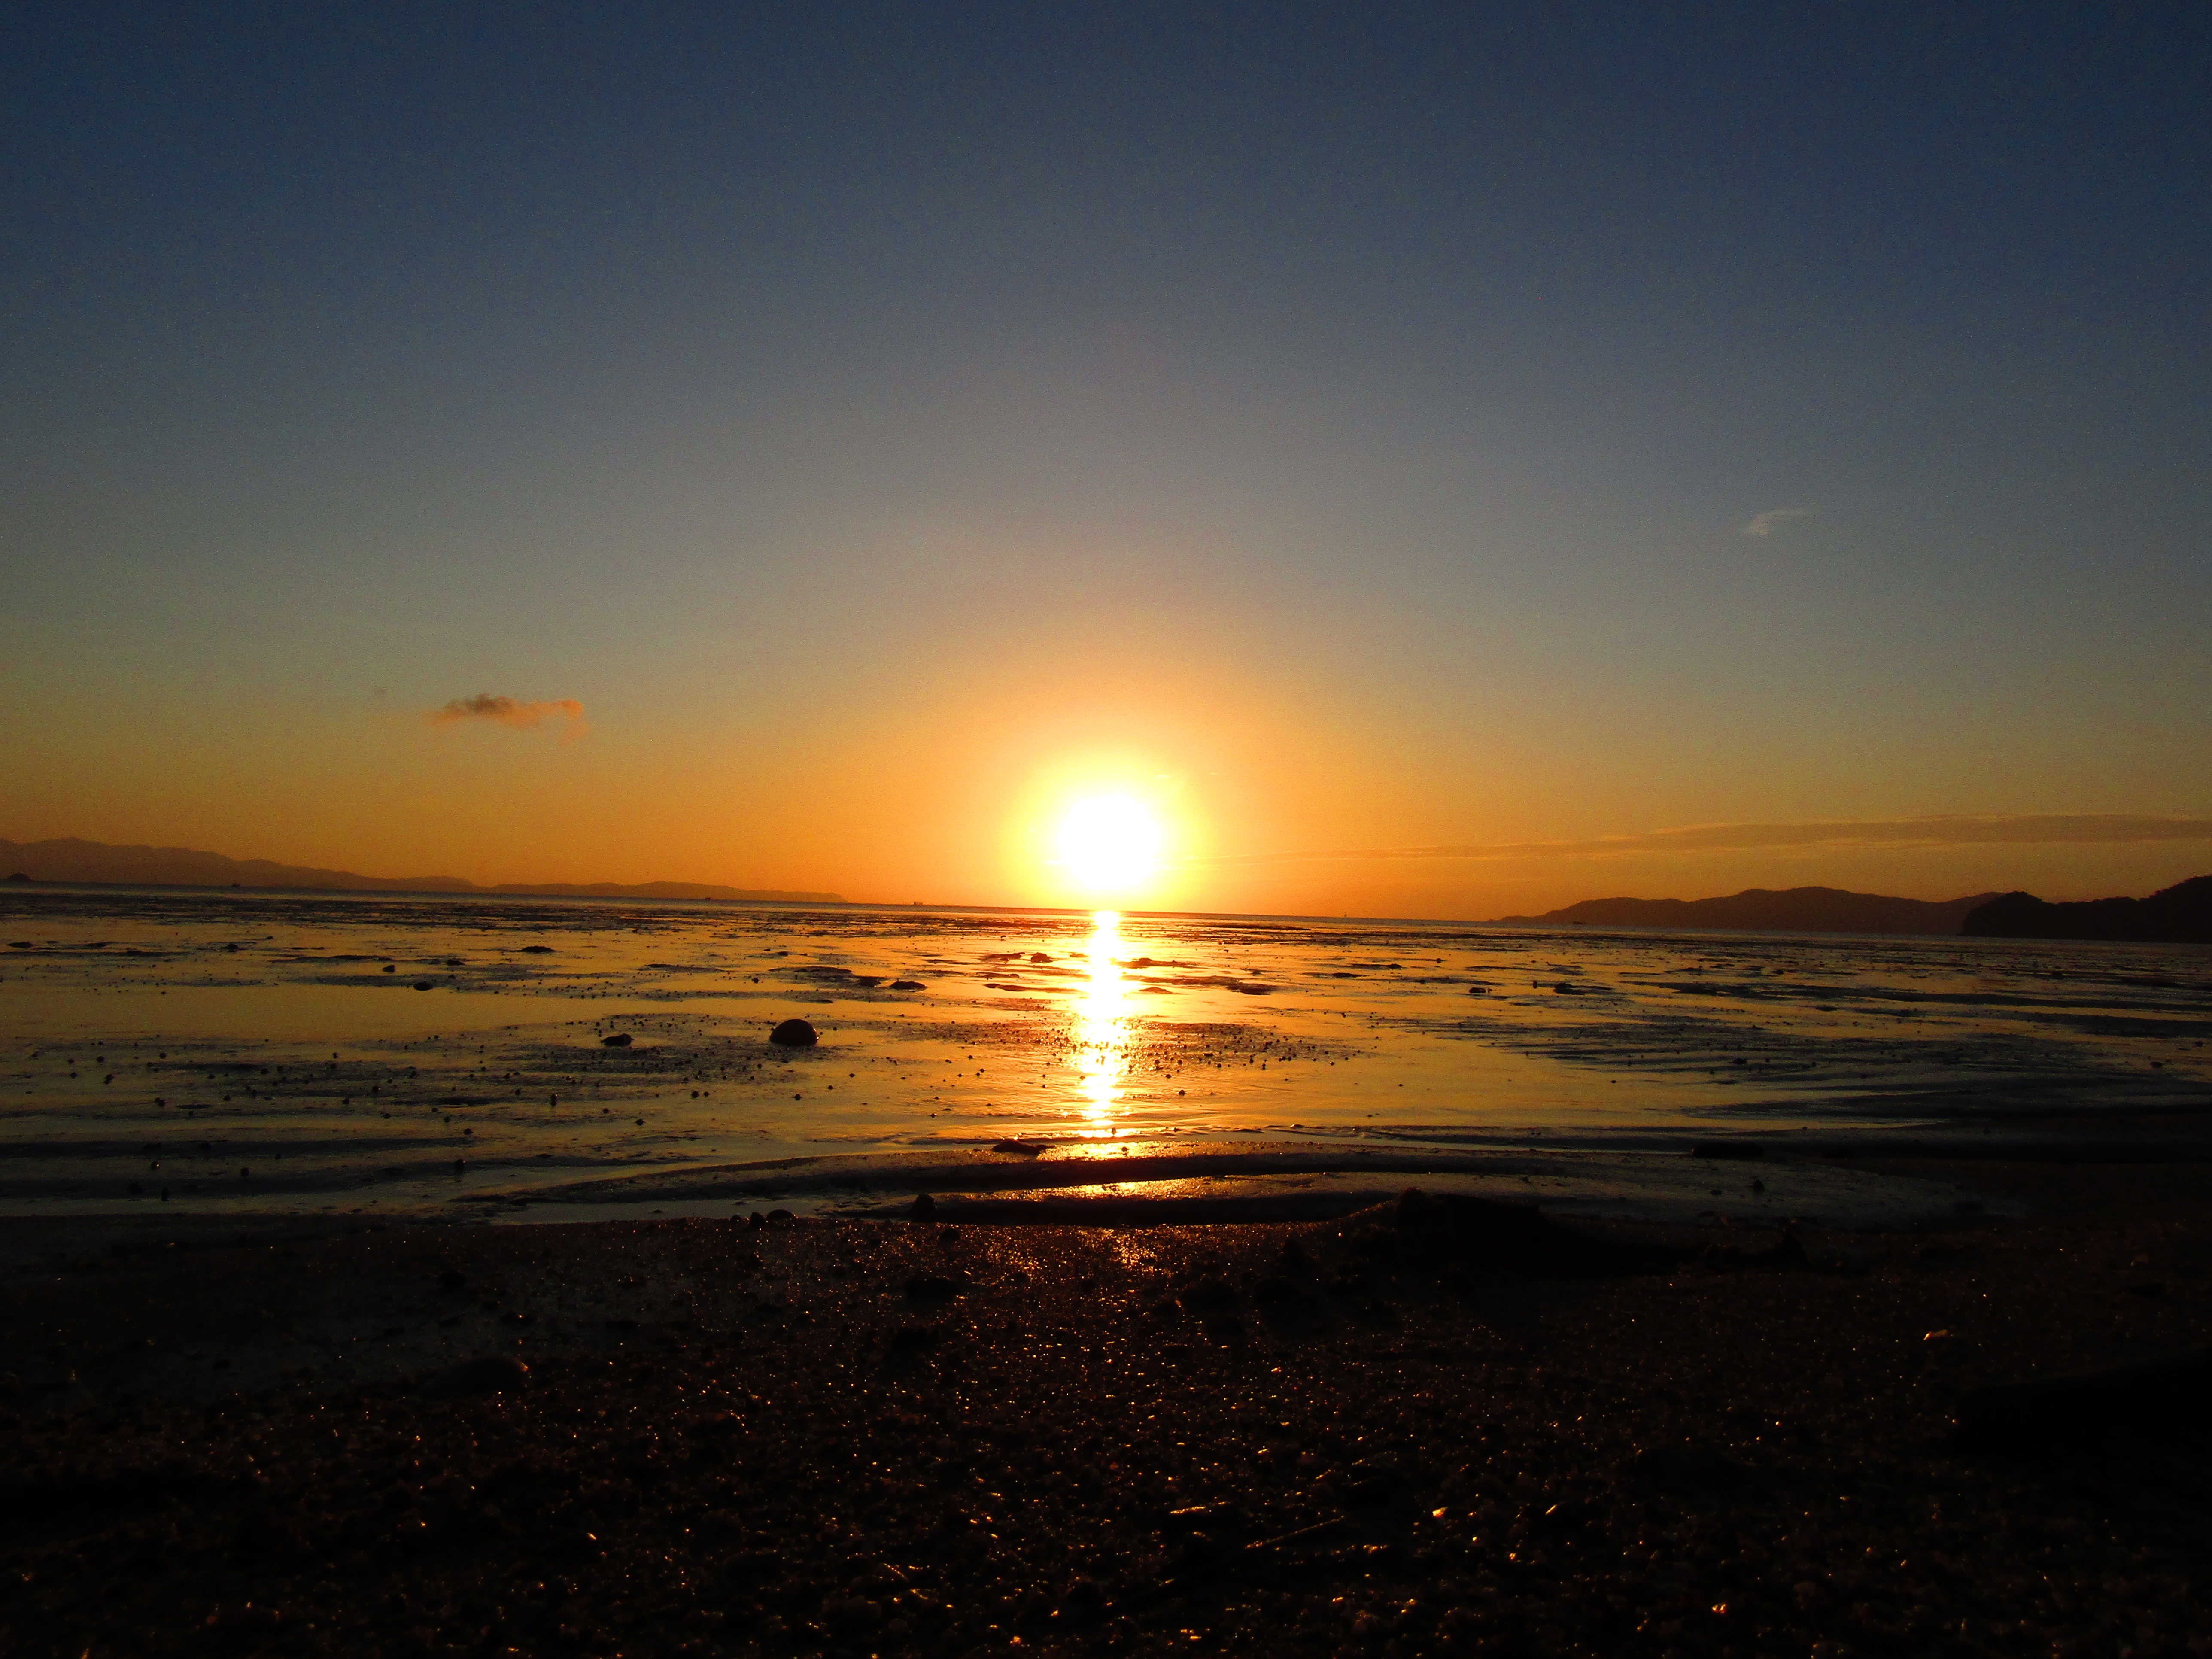
natural, sky, horizon, sunset, sunrise, sea, ocean, sun, evening, morning, afterglow, dusk, cloud, calm, beach, coast, wave, dawn, water, shore, sunlight, wind wave, atmosphere, reflection, sound, red sky at morning, astronomical object, tide, vacation, landscape, sand, coastal and oceanic landforms, bay